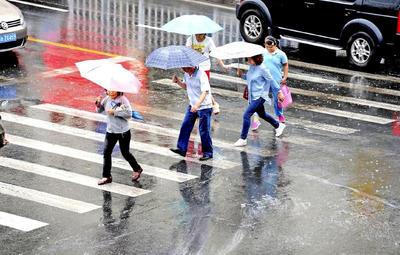
Weather: rain or strom